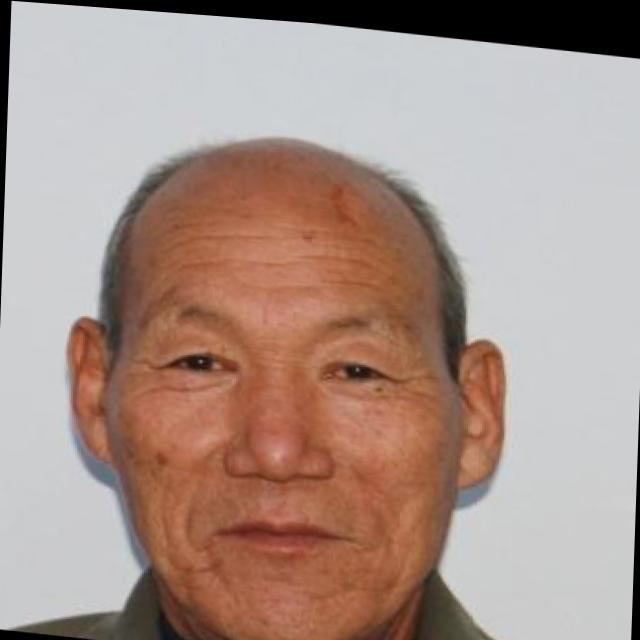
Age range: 45-64